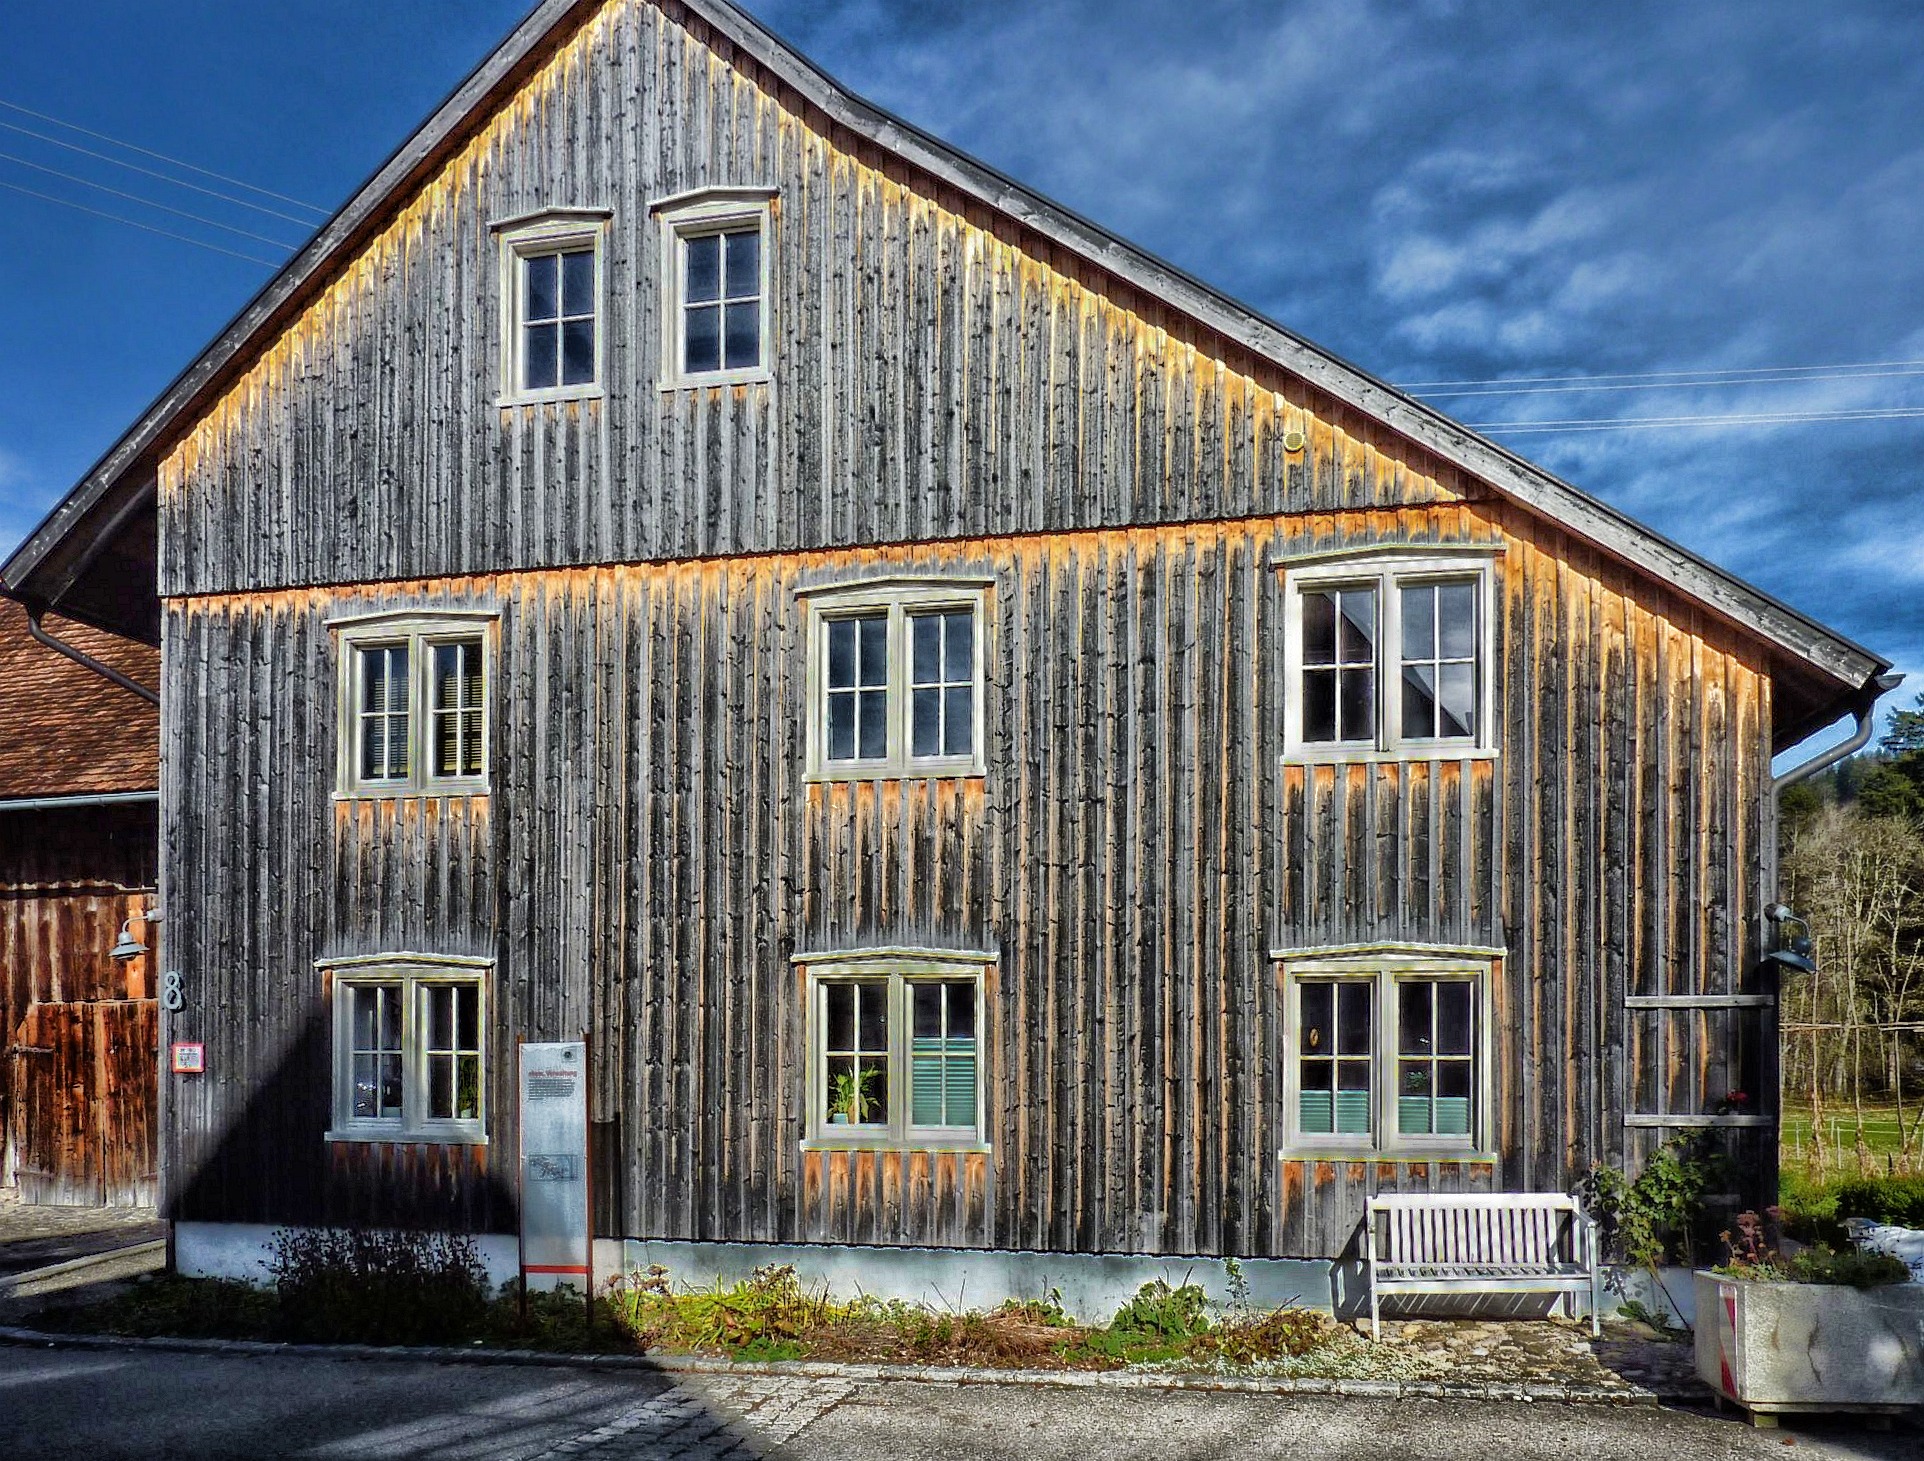
architecture, sky, wood, house, building, barn, home, shop, store, cottage, facade, property, business, hdr, clouds, farmhouse, wooden, germany, estate, log cabin, siding, real estate, establishment, residential area